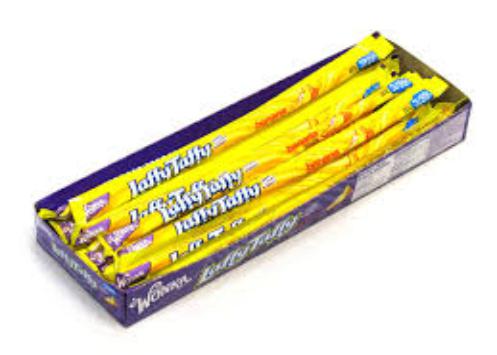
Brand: Laffy Taffy
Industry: Food